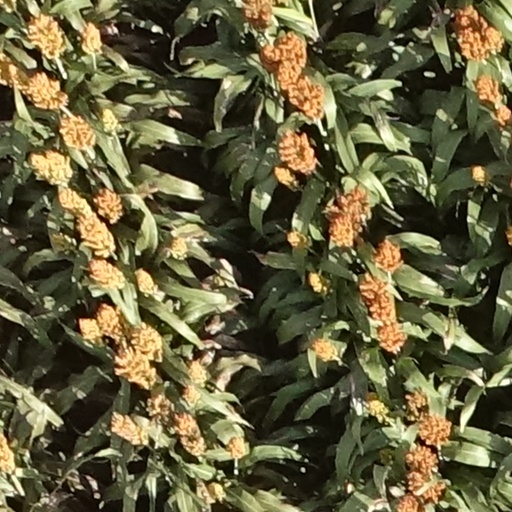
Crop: sorghum